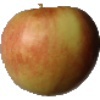
Label: Apple Red 2